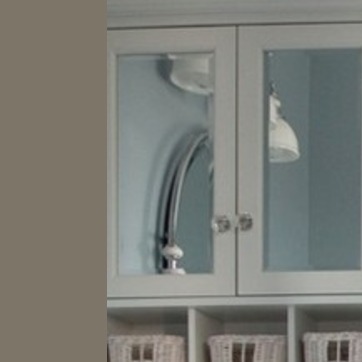
Material: mirror